Sabucina

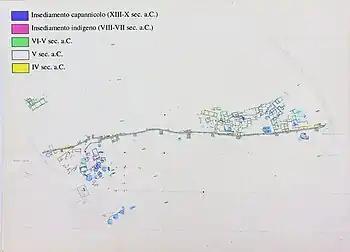
Plan of excavations

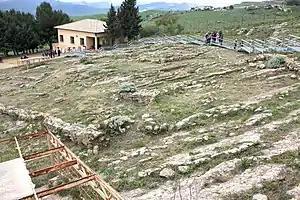

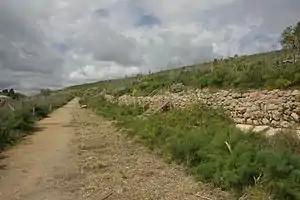
City walls

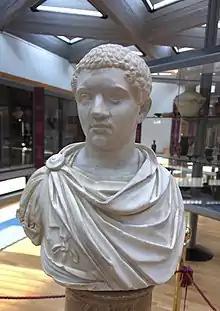
Rare bust of Emperor Geta (204-205 AD) found at the villa of Piano della Clesia

The archaeological park of Sabucina (officially, Sabbucina), located on the mountain of the same name near Caltanissetta (8 km to the north east), is an archaeological site in Sicily. The area contains settlements ranging from the Bronze Age (20th-16th century BC) to the Roman period.